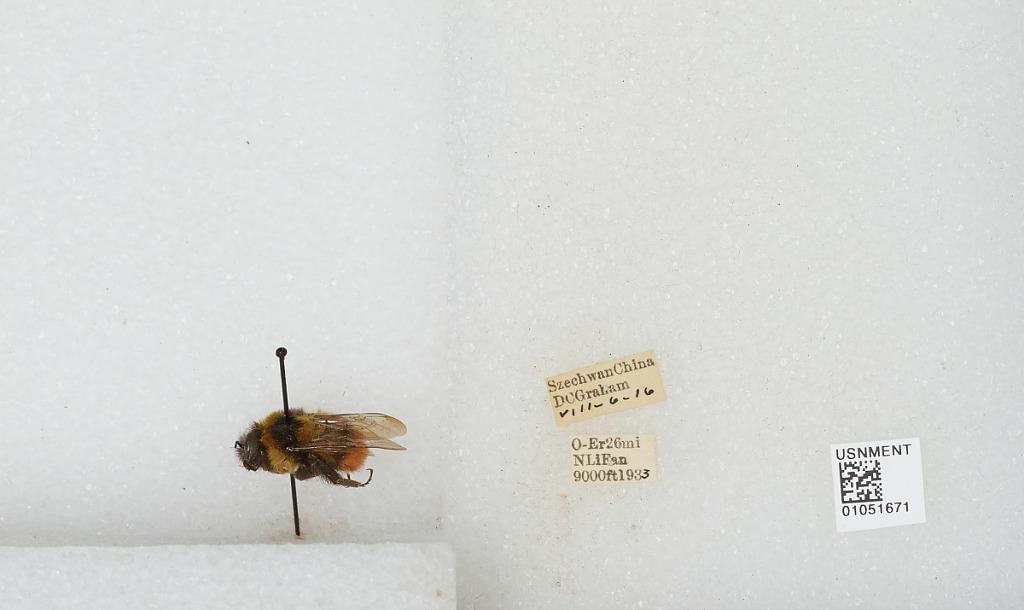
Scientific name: Bombus sp.
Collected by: D. Graham
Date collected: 1933-8-6
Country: China
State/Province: Sichuan
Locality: O-Er 26 miles North Li Fan